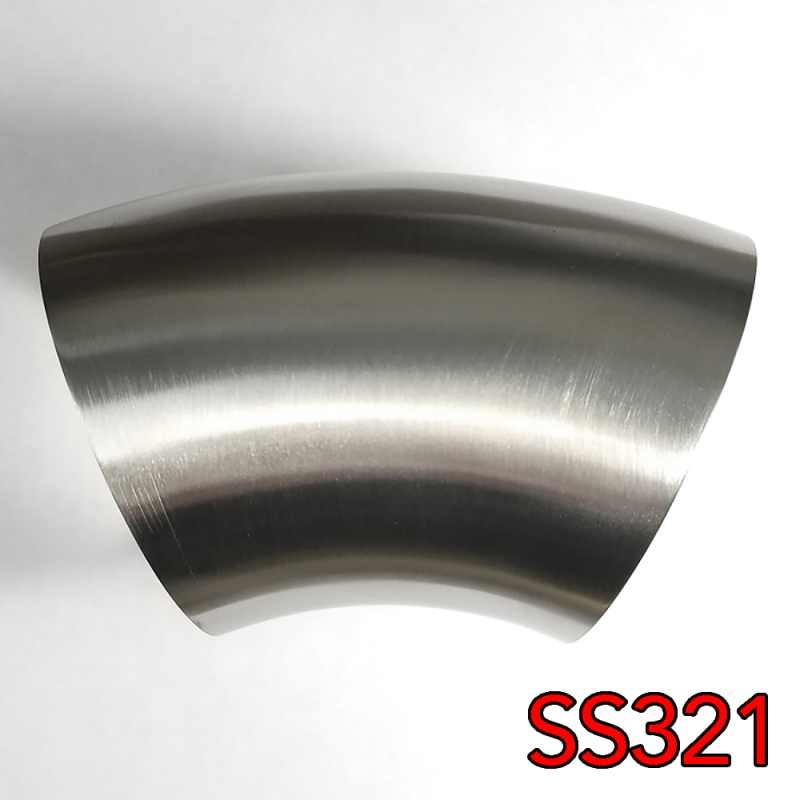
Stainless Bros 1.75in SS321 45 Deg Mandrel Bend Elbow - 1.5D Radius 16GA/.065in Wall (No Leg)
Stainless Bros 1.75in SS321 45 Deg Mandrel Bend Elbow - 1.5D Radius 16GA/.065in Wall (No Leg)
Brand: Stainless Bros
Category: Hardware > Plumbing > Plumbing Fittings & Supports > Pipe Adapters & Bushings